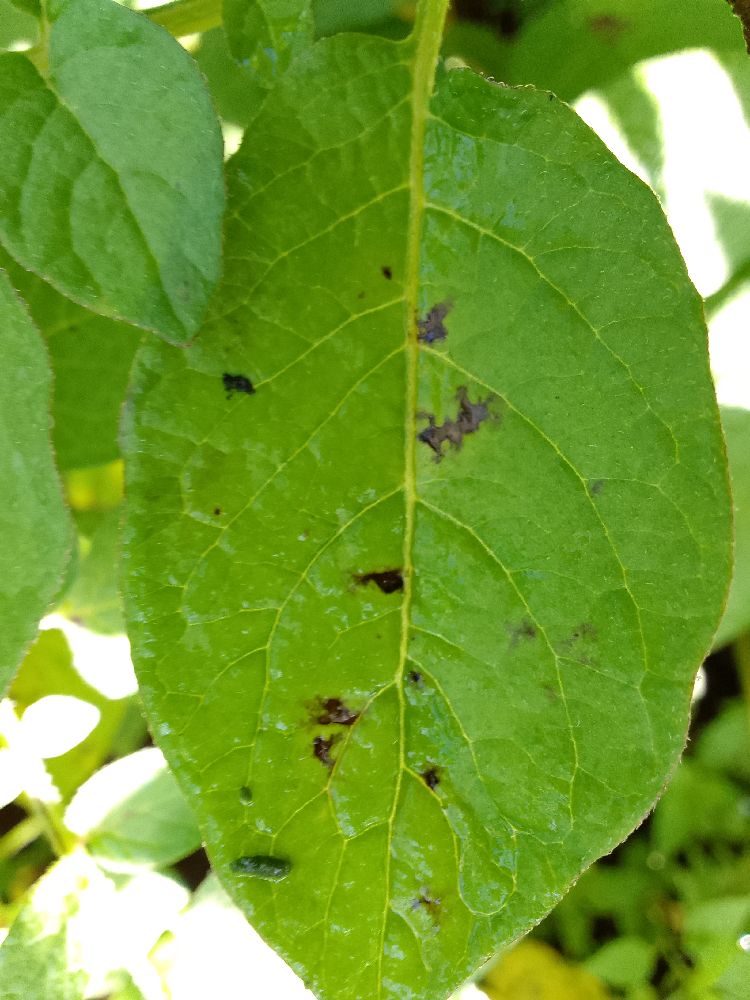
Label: Early blight